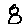
Label: 8